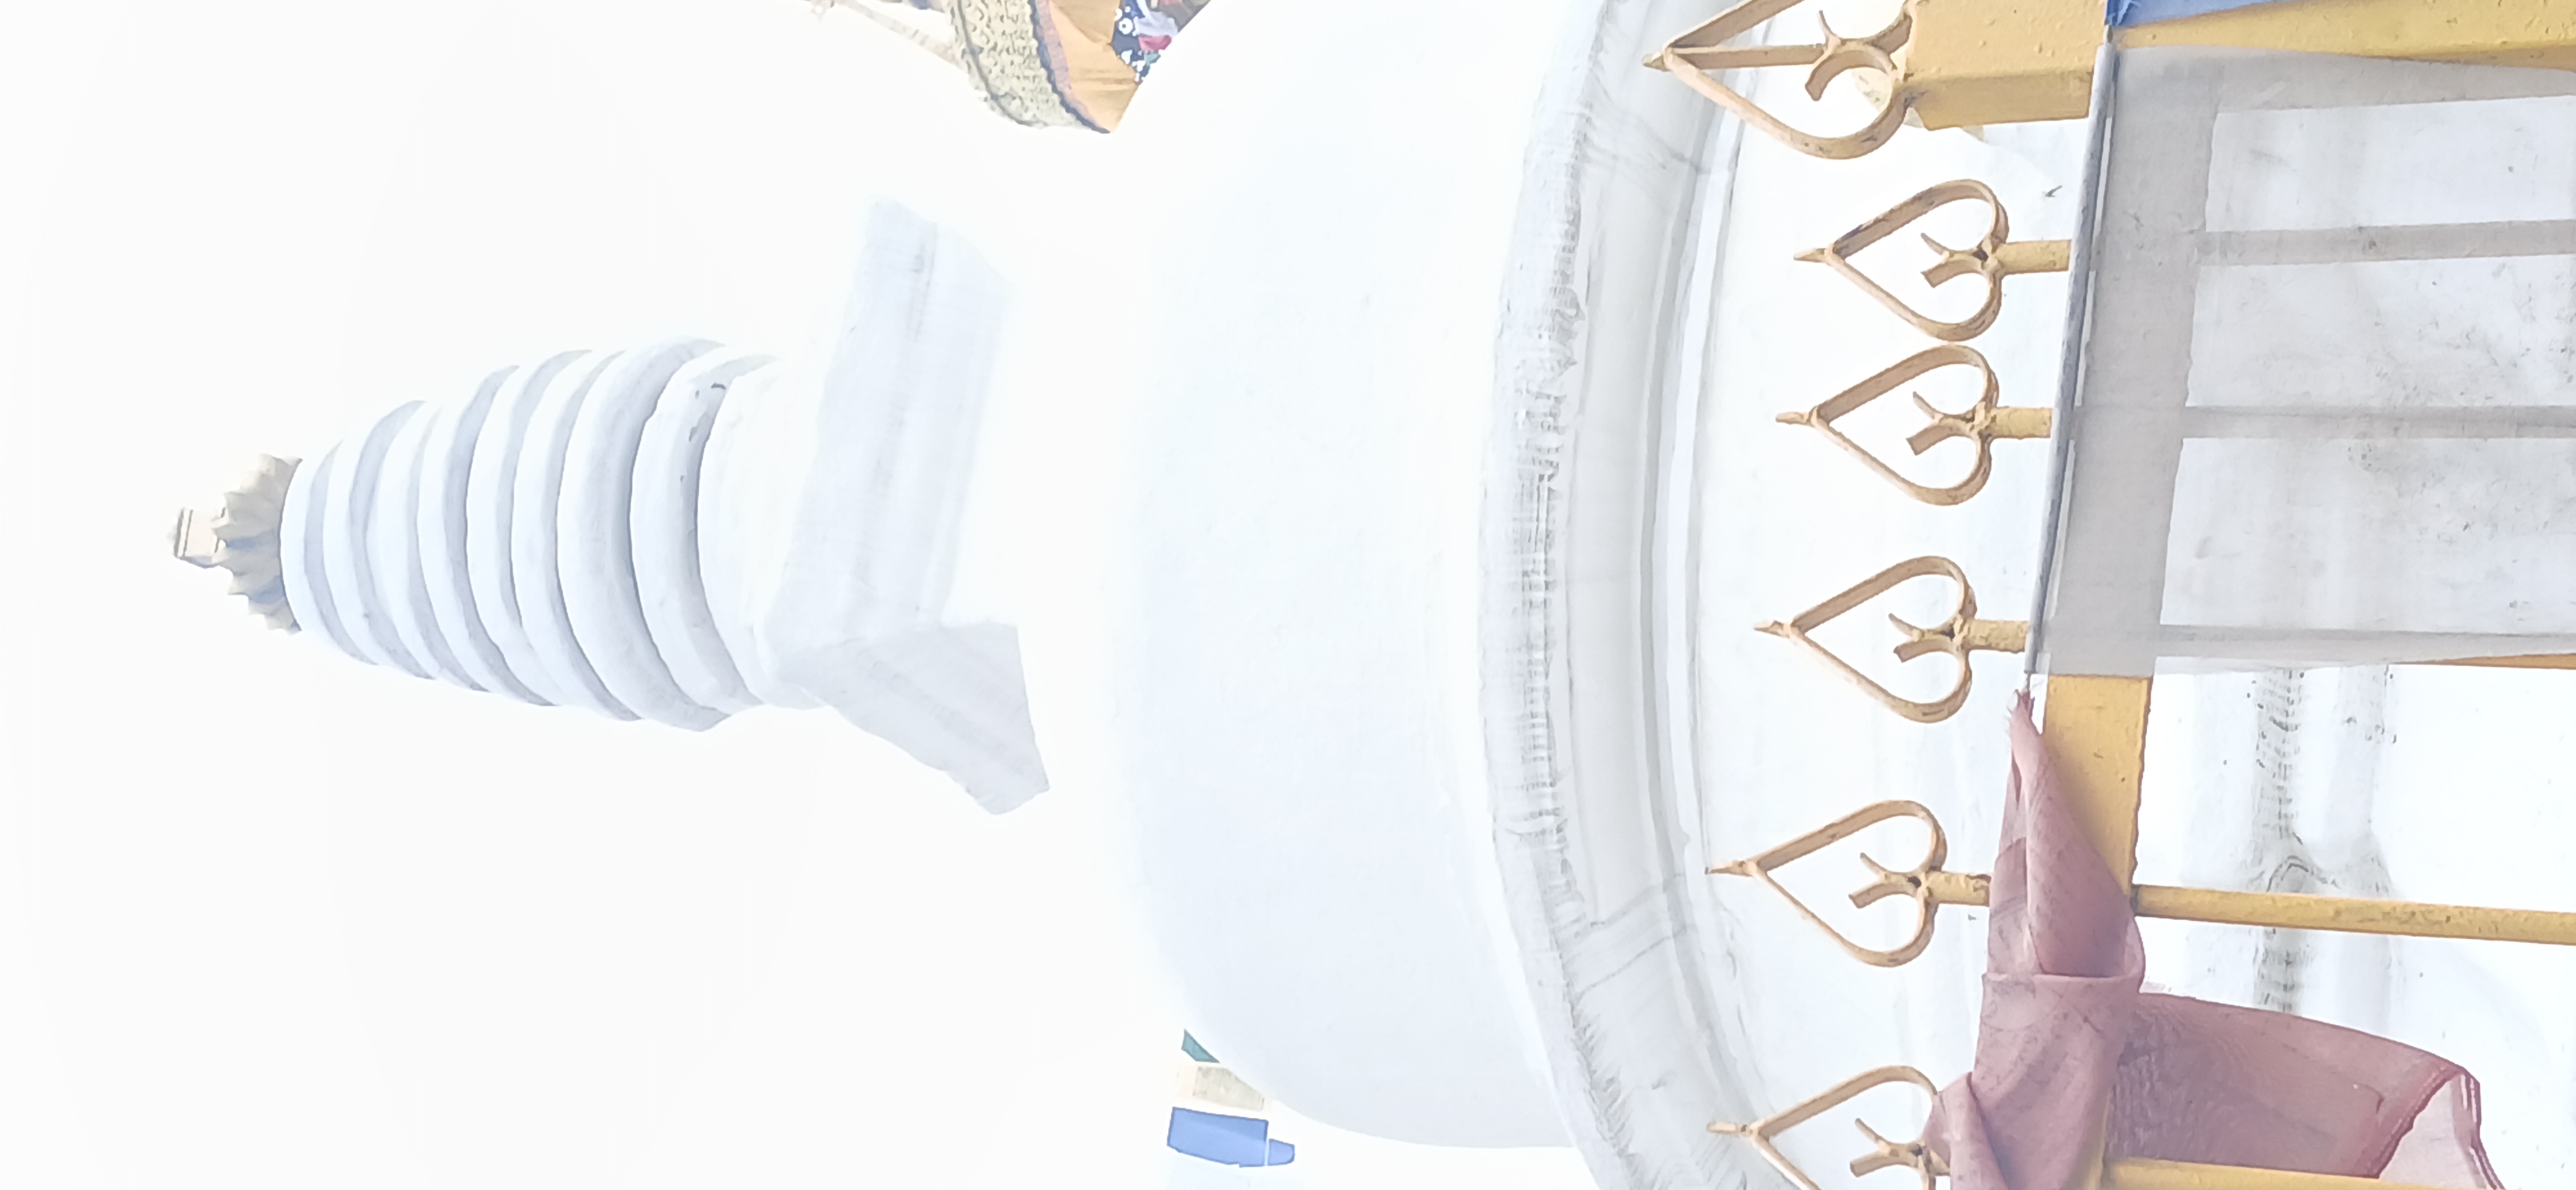
Heritage site: Ashok_stupa_Chaitya